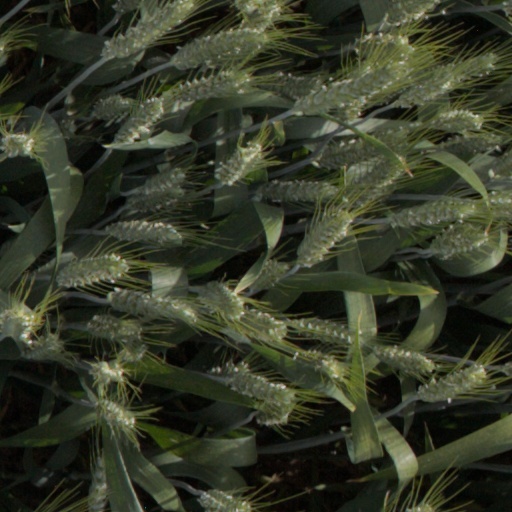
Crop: wheat